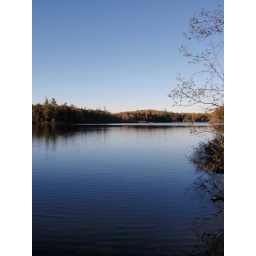
mirror lake near sunset